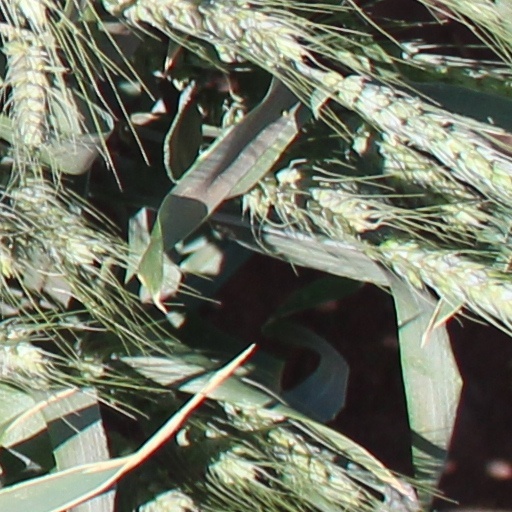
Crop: wheat